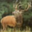
Label: deer